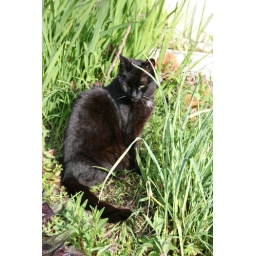
cat in the grass